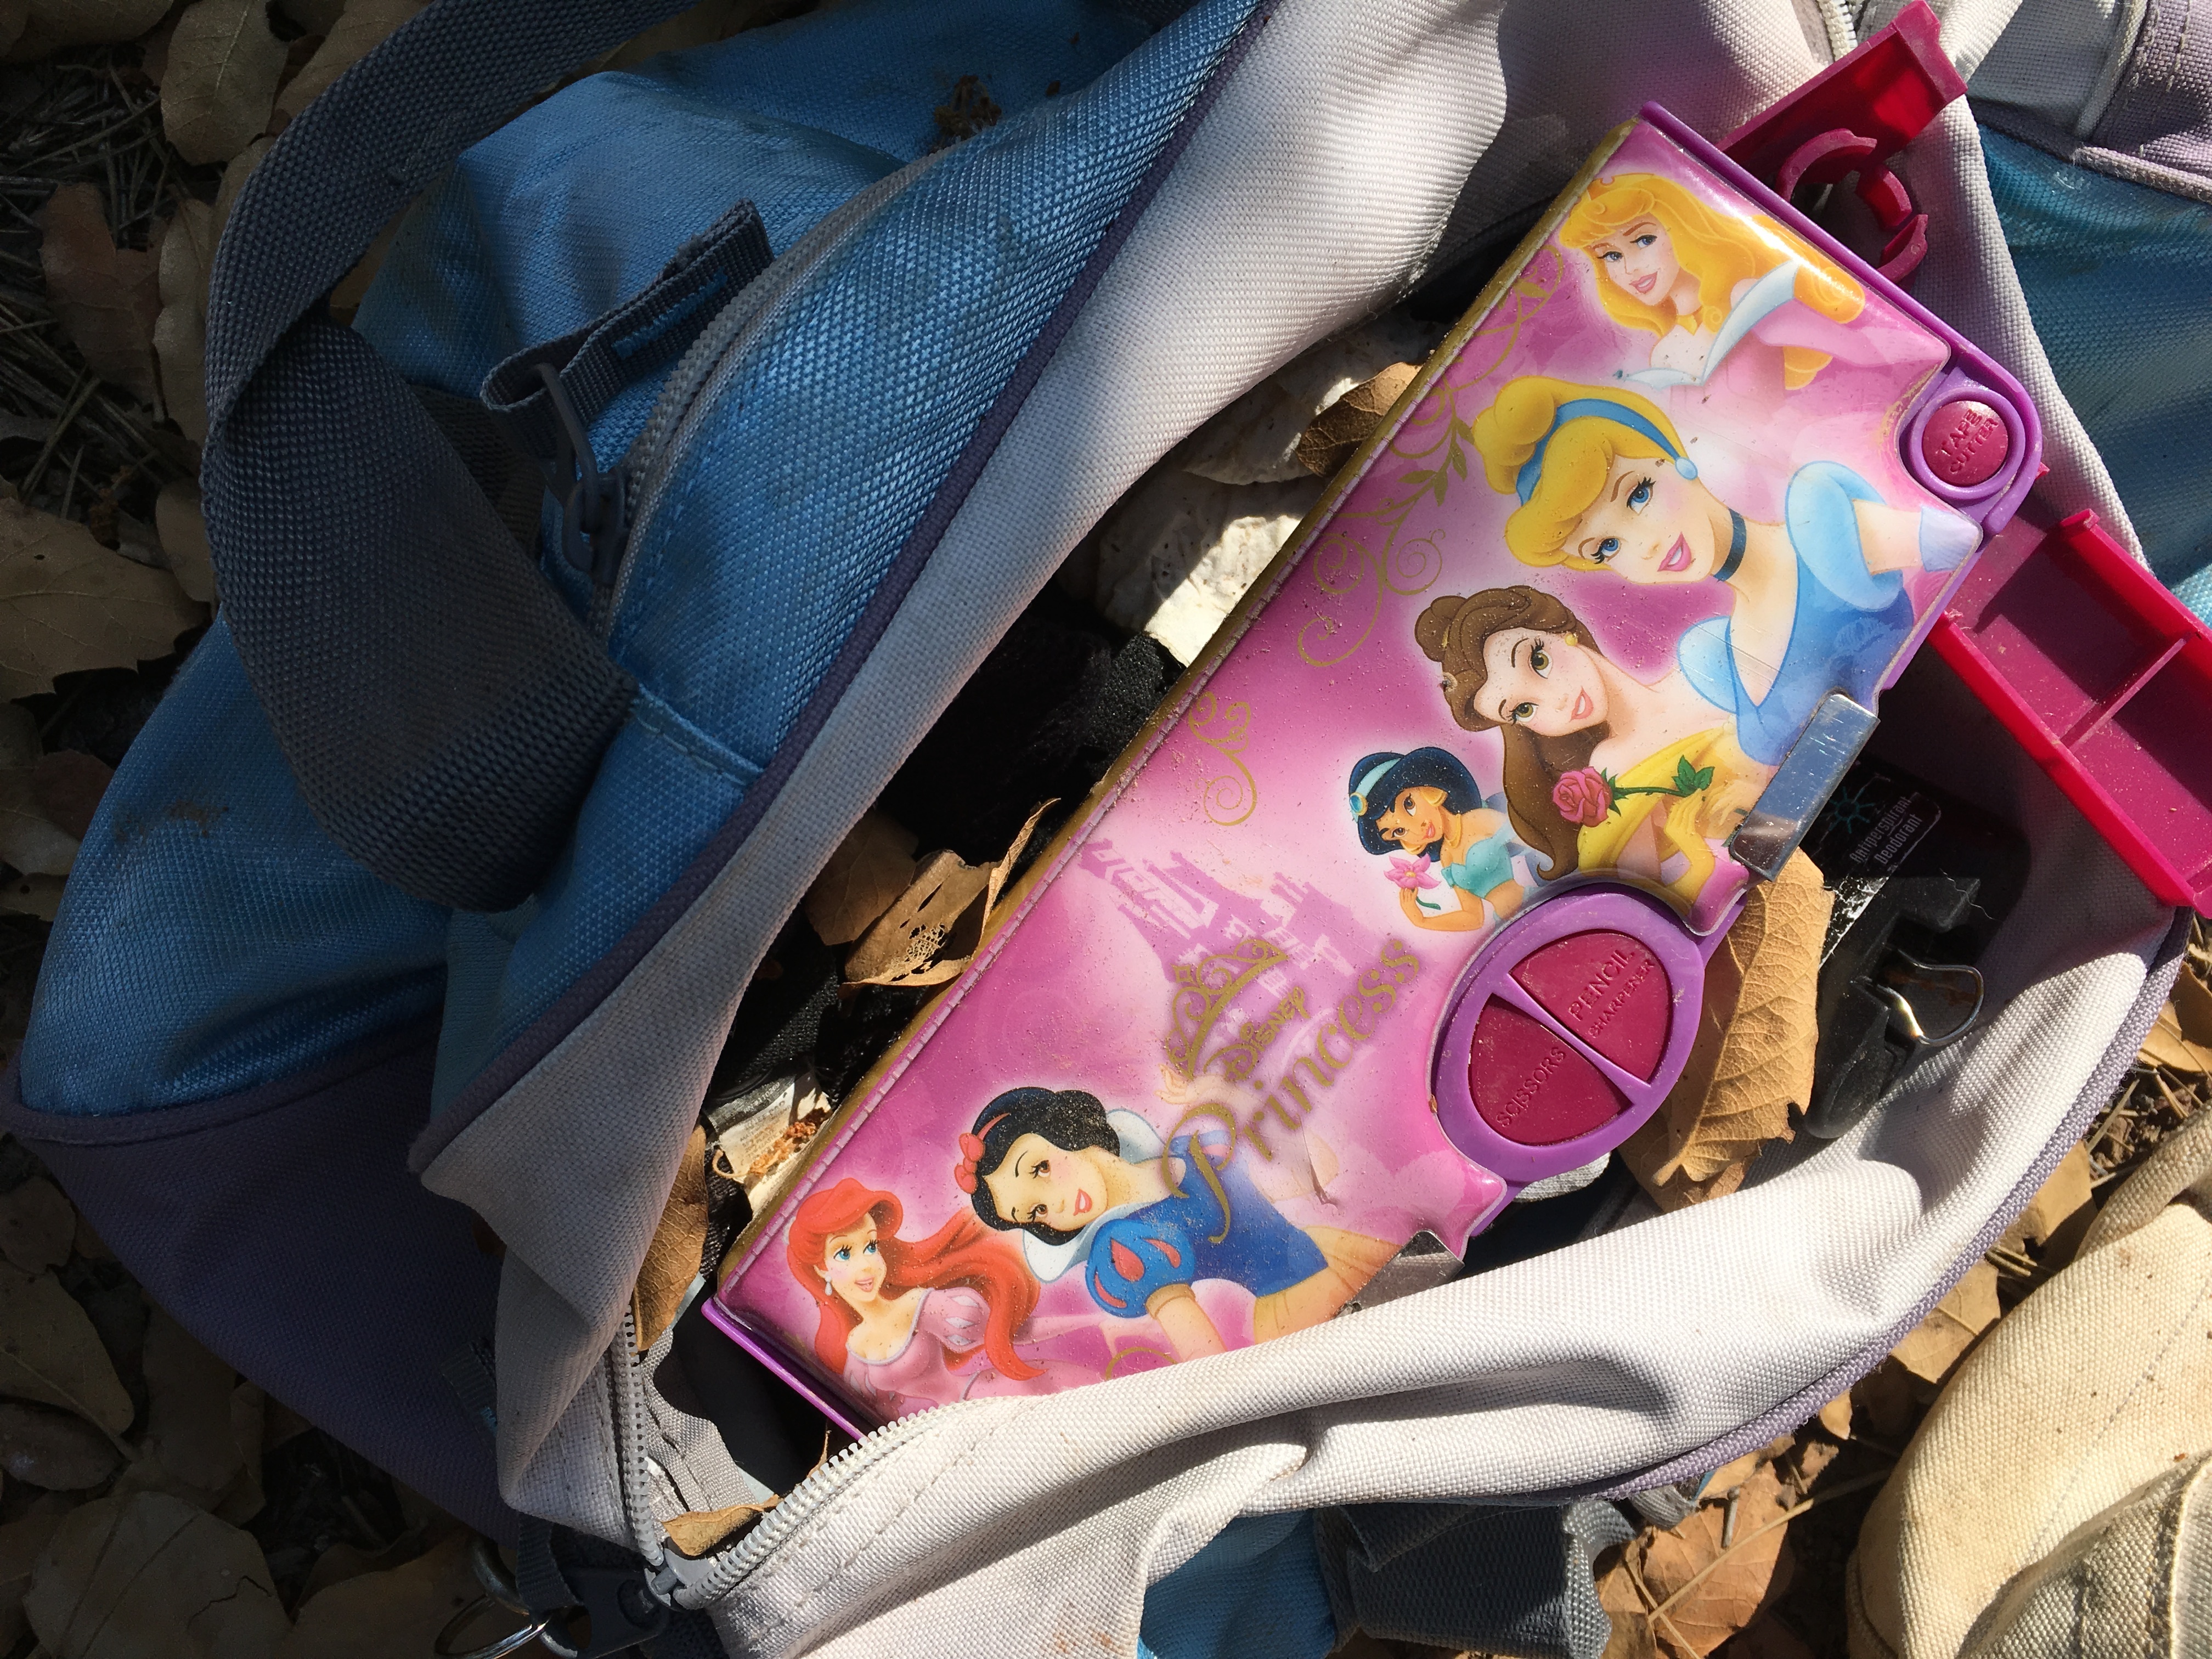
color